Reuben Lamprey Homestead

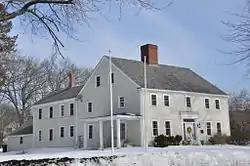

The Reuben Lamprey Homestead is a historic house at 416 Winnacunnet Road in Hampton, New Hampshire. Built in the 1770s, the property is the best-preserved colonial-era farm complex in the town. It was listed on the National Register of Historic Places in 1982.